Dictionarium quatuor linguarum

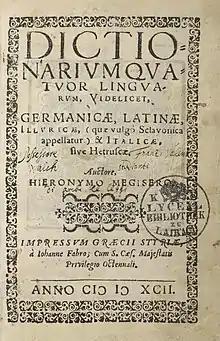
"Dictionarium quatuor linguarum" (1592). Front page.

Dictionarium quatuor linguarum (The Dictionary of Four Languages) is a 16th-century book by the German polymath Hieronymus Megiser that includes a multilingual dictionary and a multilingual grammar of Italian, Slovene, German, and Latin. It also includes some Croatian words. It was compiled and published in 1592 in Graz (Austria), then part of the Habsburg monarchy. The dictionary is the first multilingual dictionary of Slovene. The appendix, named "Exempla aliquot declinationum et coniugationium" (Some examples of declensions and conjugations) contains some grammar of the included languages and has been recognised as the second grammar of Slovene and the first multilingual grammar that includes Slovene. The book marks the beginning of Slovene lexicography. An extended edition was published under the same title in 1744 at Klagenfurt (Austria) by the Jesuits. This second edition also contains example phrases in German and Slovene, illustrating the use of the entries given. The number of Slovene equivalents in this edition is notably higher; they often reflect Carinthian Slovene.